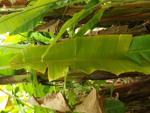
Label: xamthomonas